Carolina Reaper

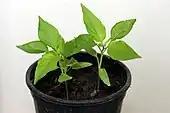
Carolina Reaper plant at 30 days

The Carolina Reaper was certified as the world's hottest chili pepper by "Guinness World Records" on August 11, 2017. Testing was conducted by Winthrop University in South Carolina during the certification process which showed an average heat level of 1,641,183 SHU for a given batch. Previously the record for the hottest pepper had been held by the scorpion pepper which measured in at 1,463,700 SHU in comparison. It was later claimed through media outlets such as the Associated Press that an individual Carolina Reaper had a heat level of 2.2 million SHU. Currie eventually bred an even stronger pepper—known as "Pepper X"—that took the title of "World's Hottest Pepper" on August 23, 2023 that was tested indicating an average rating of 2.69 million SHUs.